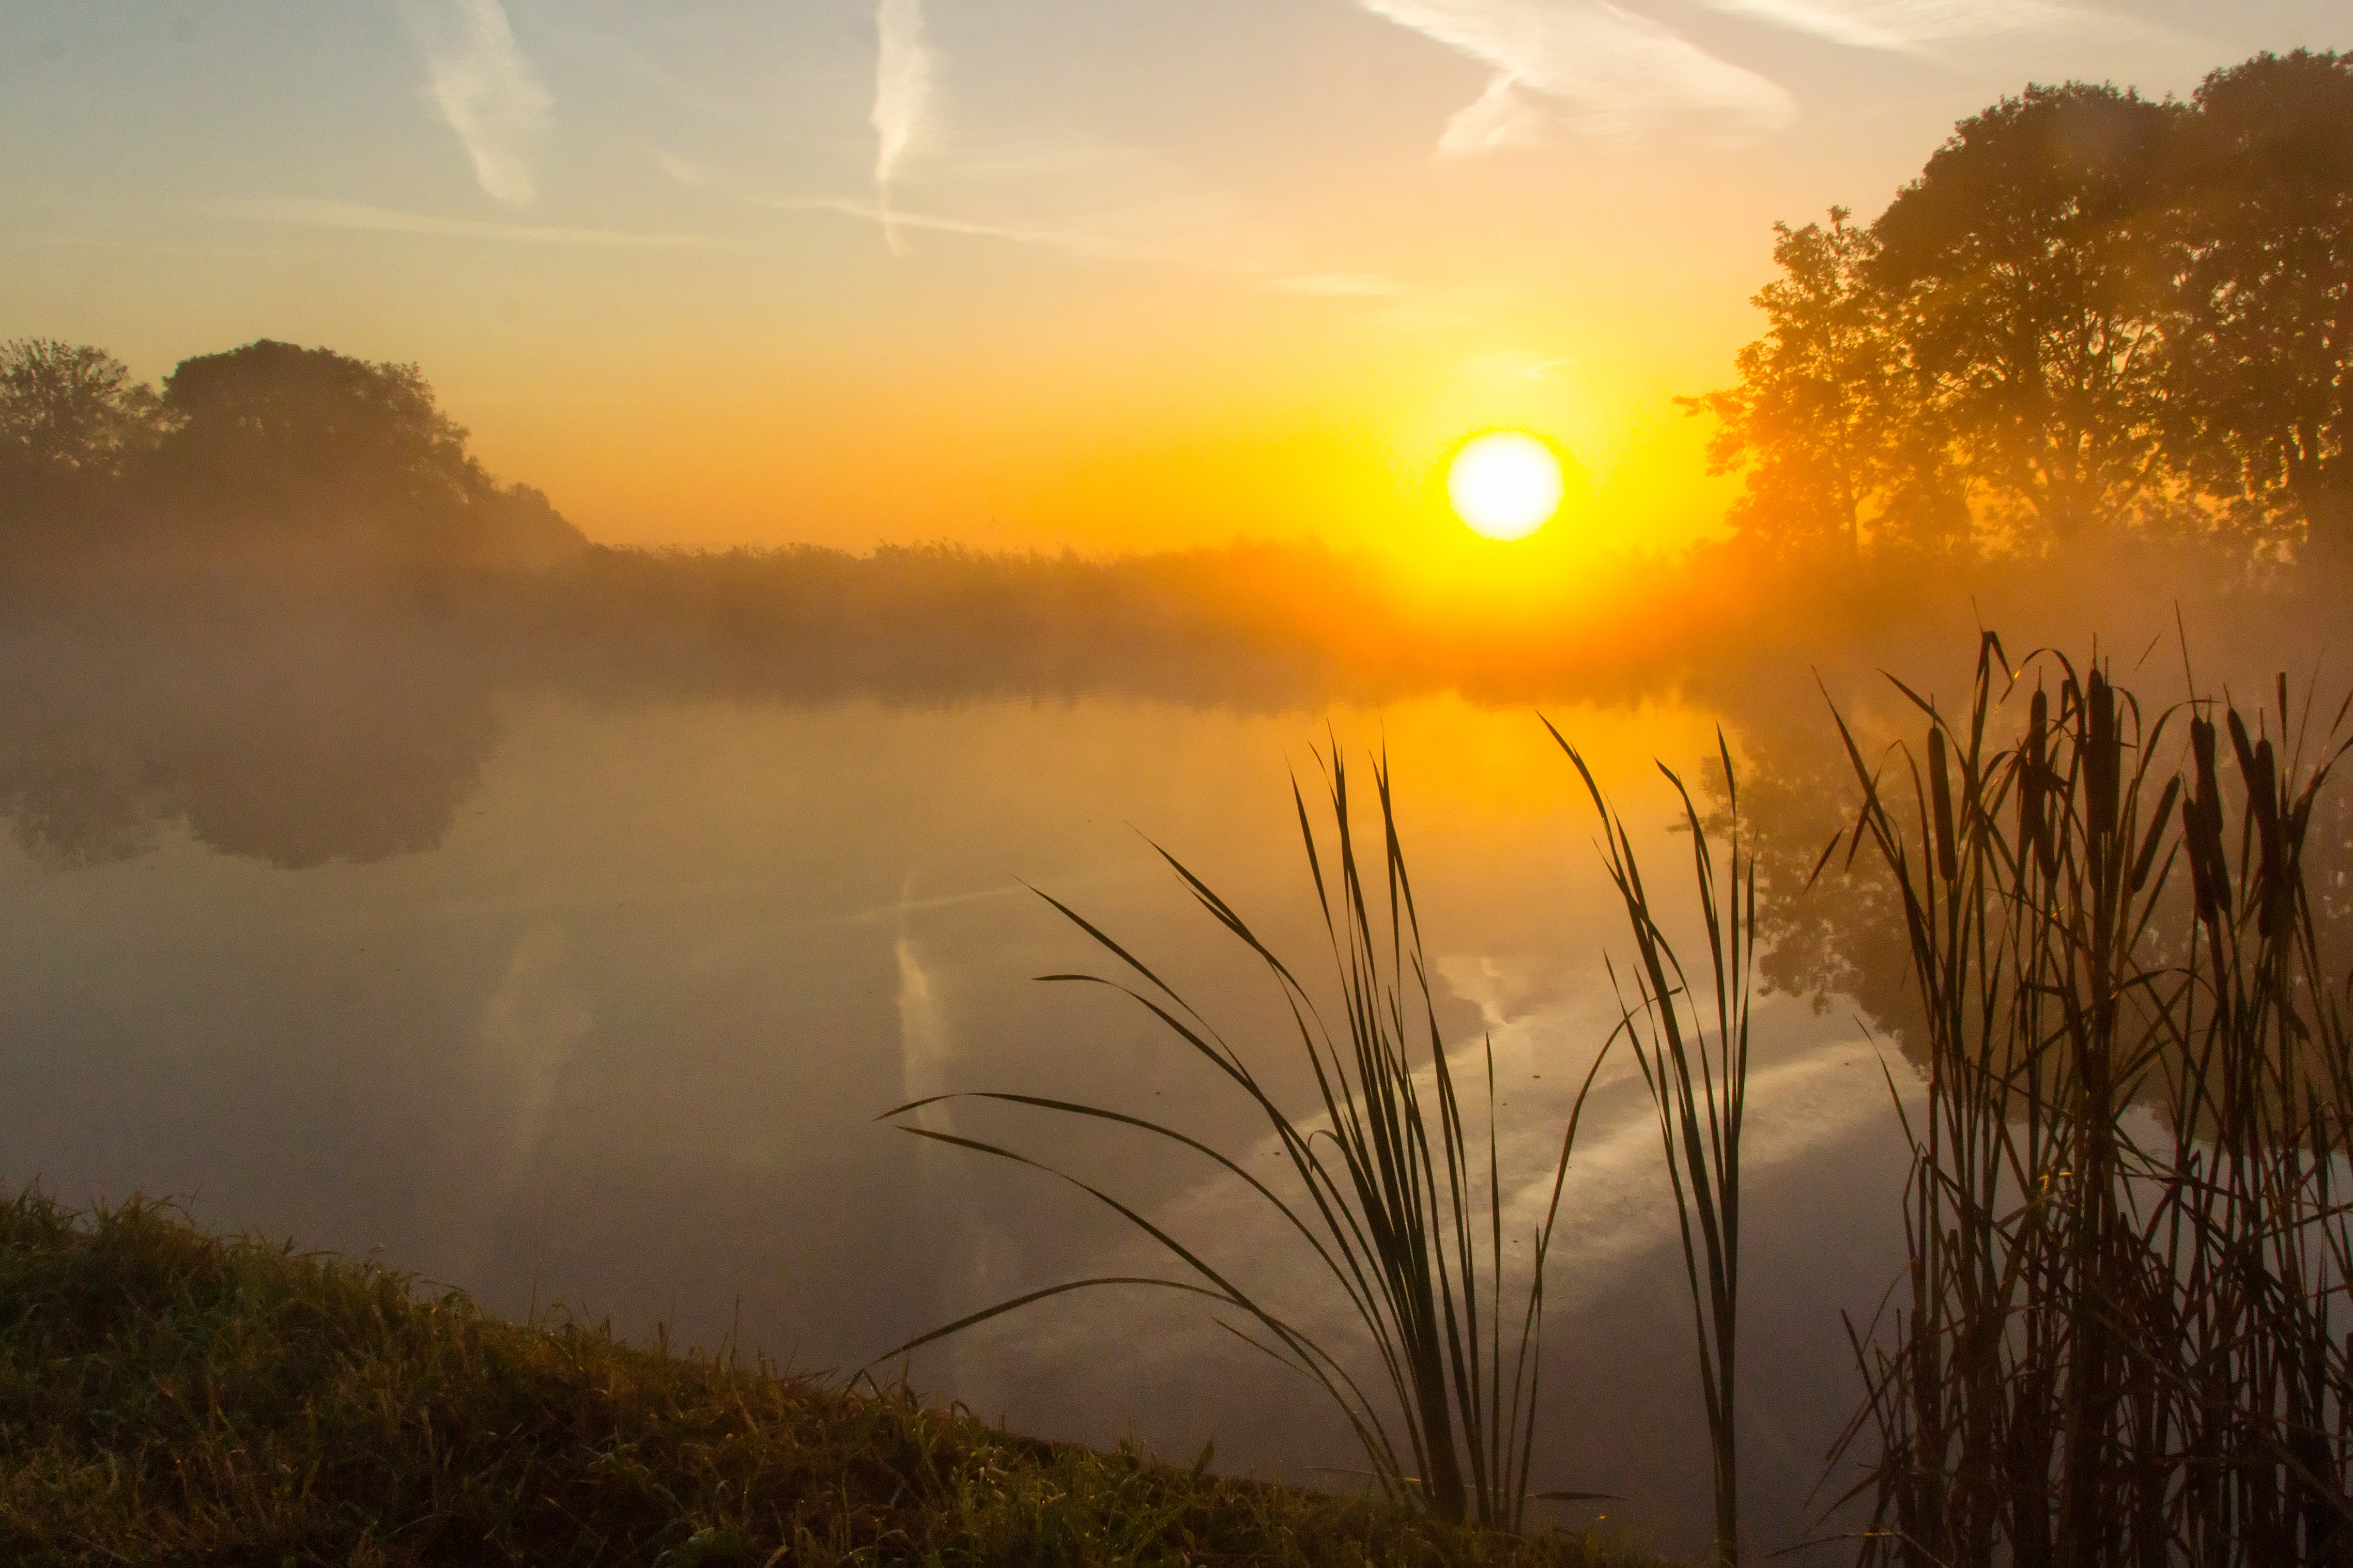
mist, autumn, sky, nature, natural landscape, sunrise, sun, atmospheric phenomenon, morning, water, sunset, sunlight, cloud, orange, calm, reflection, dawn, lake, grass family, evening, horizon, landscape, tree, astronomical object, atmosphere, fog, grass, afterglow, bank, haze, river, photography, reservoir, loch, hill, sea, red sky at morning, meadow, heat, grassland